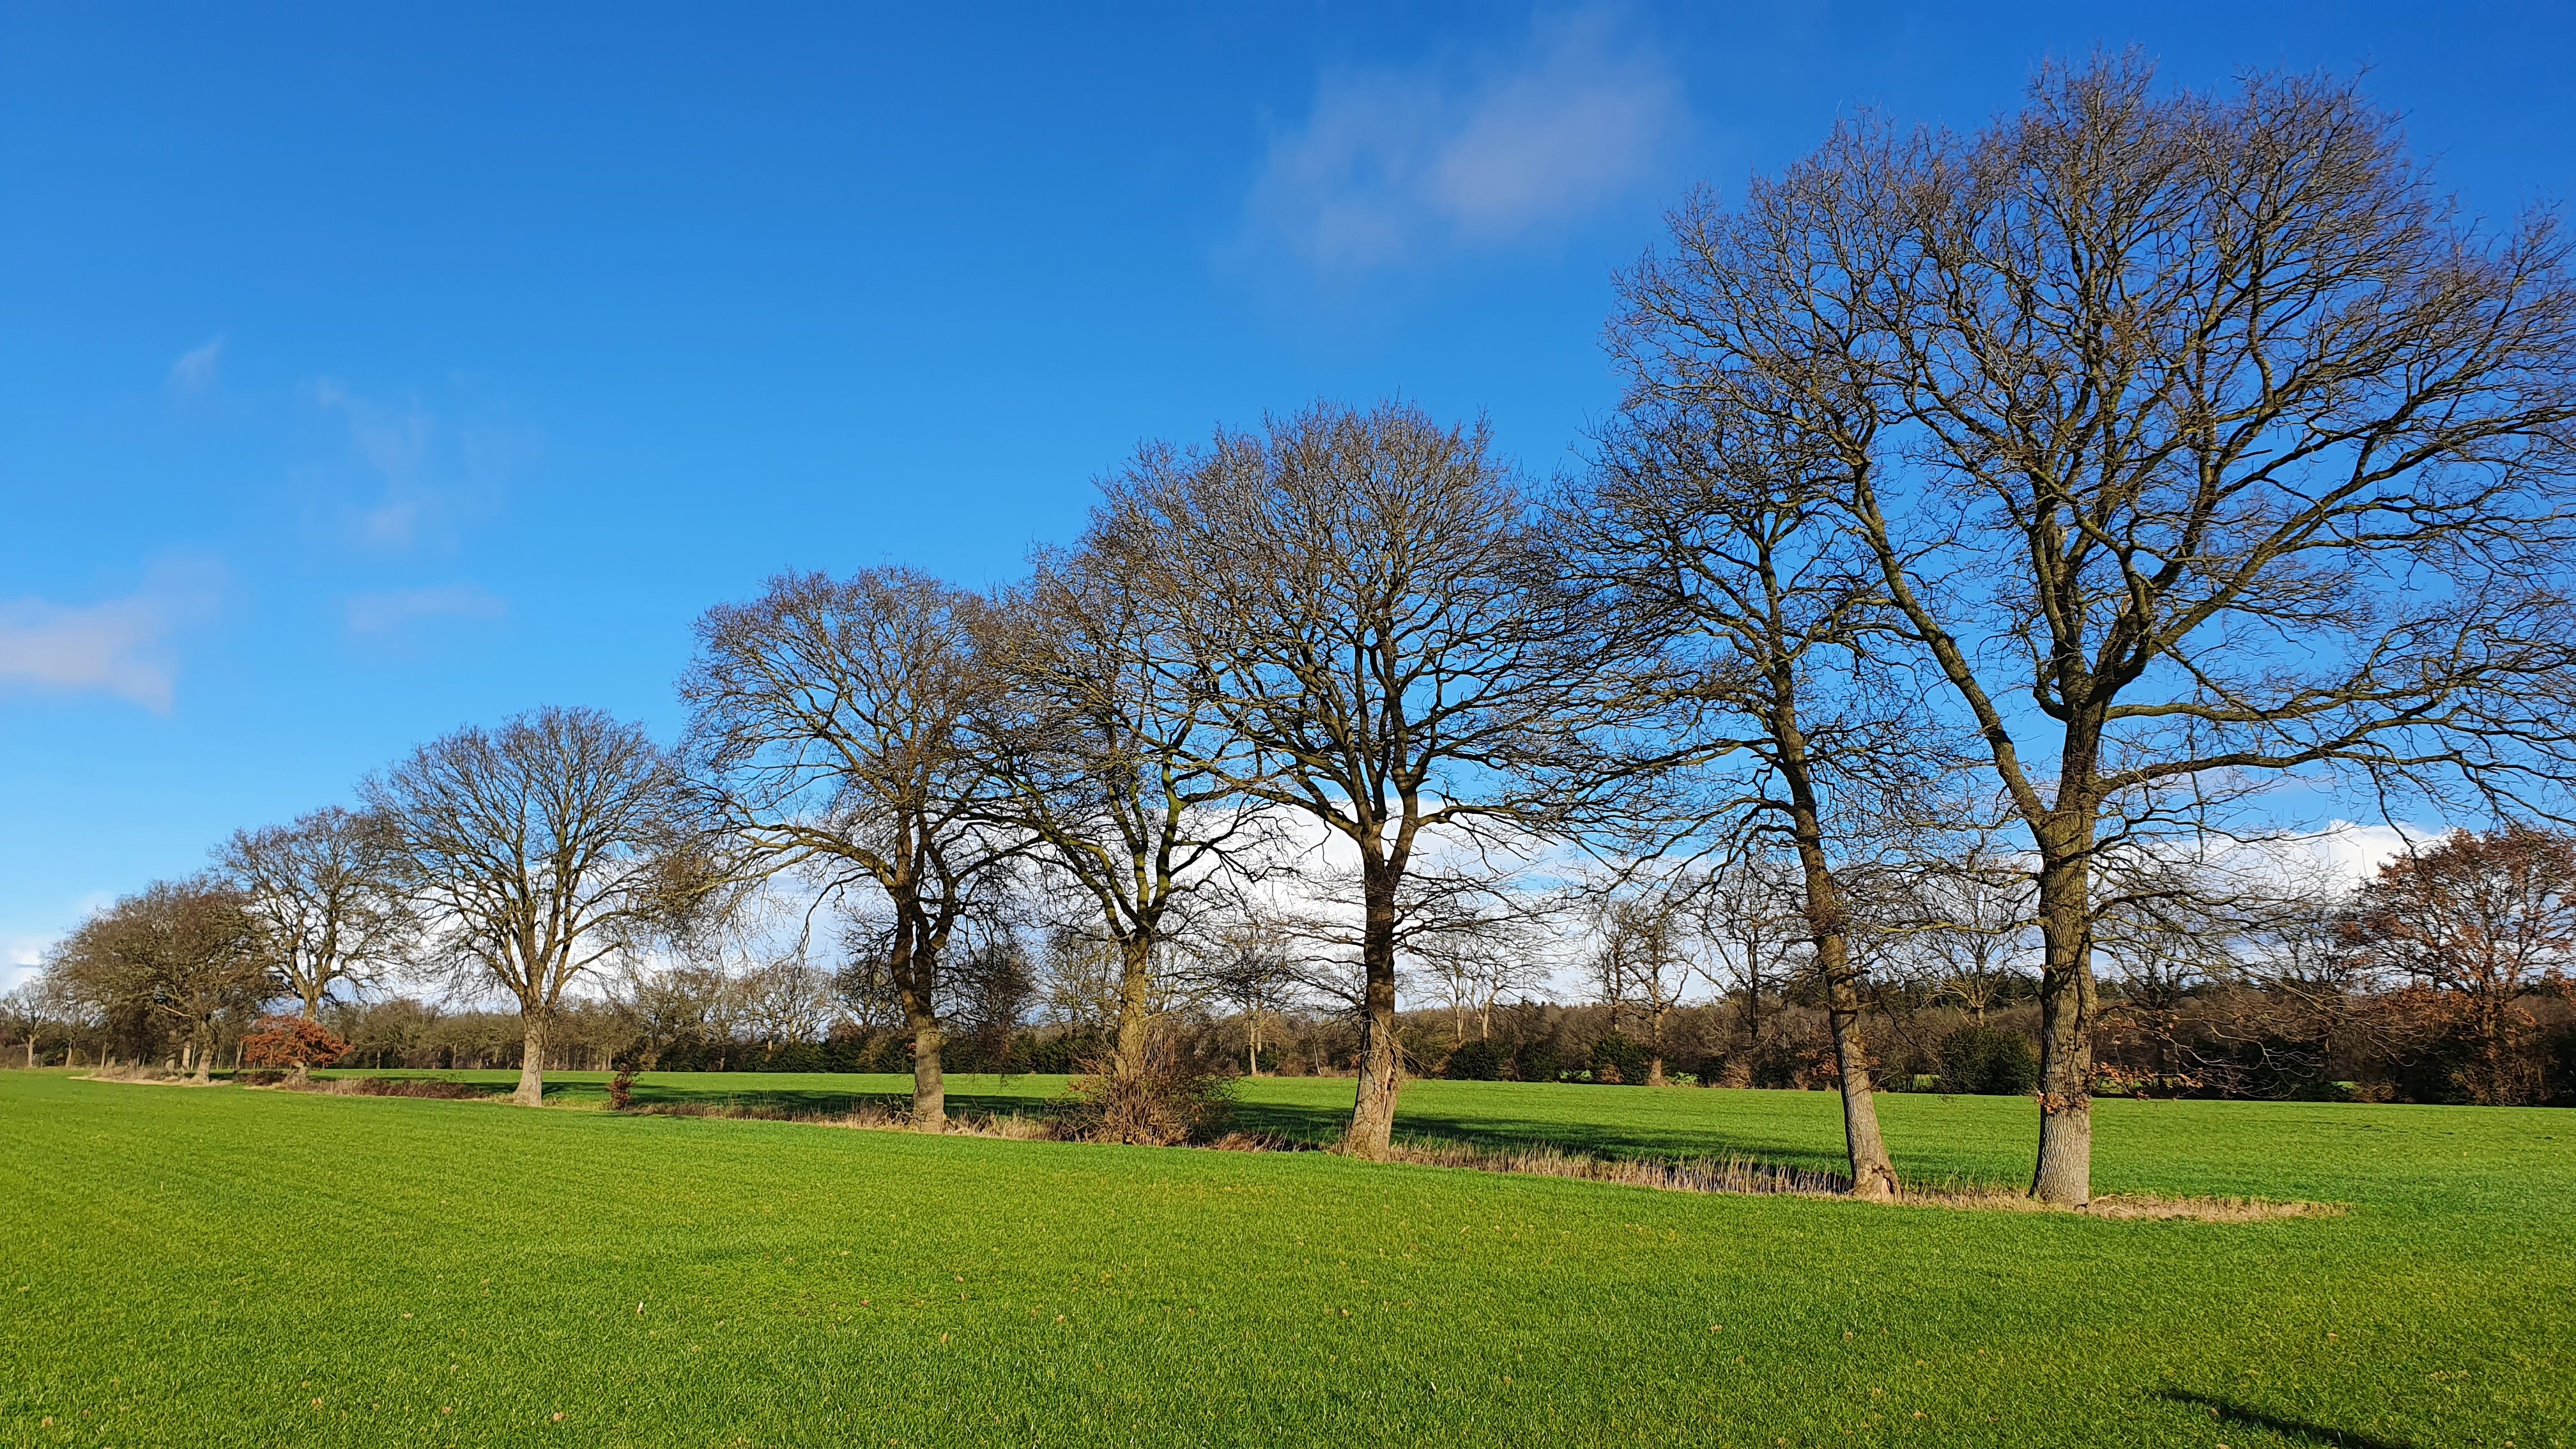
trees, grassland, scenery landscape, cow country, sky, cloud, plant, green, tree, natural landscape, branch, land lot, grass, trunk, woody plant, plain, landscape, People in nature, Tints and shades, meadow, road, lawn, prairie, horizon, recreation, hill, forest, pasture, agriculture, winter, grove, plantation, field, leisure, cumulus, twig, nature reserve, woodland, landscaping, shrub, autumn, shadow, deciduous, garden, plant stem, farm, shade, estate, temperate broadleaf and mixed forest, park